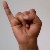
The image shows a hand gesture representing the letter 'I' in Indian Sign Language.